Xi'an Incident

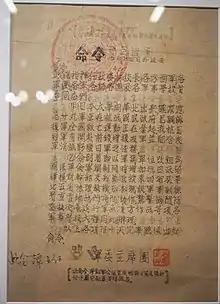
A Communist army order instructing its troops to accept orders from the Nationalist government

Zhang and Yang attempted to secure their strategic situation. Zhang sent telegrams to the Northeastern Army's 51st Army in Lanzhou and to the commander of some artillery brigades he had stationed in Luoyang. While the 51st Army successfully took control of Lanzhou, the commander in Luoyang immediately handed Zhang's telegram to the Nationalist garrison commander, . Zhu reacted quickly. He informed Minister of War He Yingqin, who ordered the a loyal division to occupy Tong Pass, a critical chokepoint on the route from east from Xi'an. They arrived only four hours before Feng Qinzai's 42nd Division, sent by Yang Hucheng for the same purpose. Zhu also attempted an aerial mission to rescue Chiang, but it arrived too late and the pilot was taken prisoner.